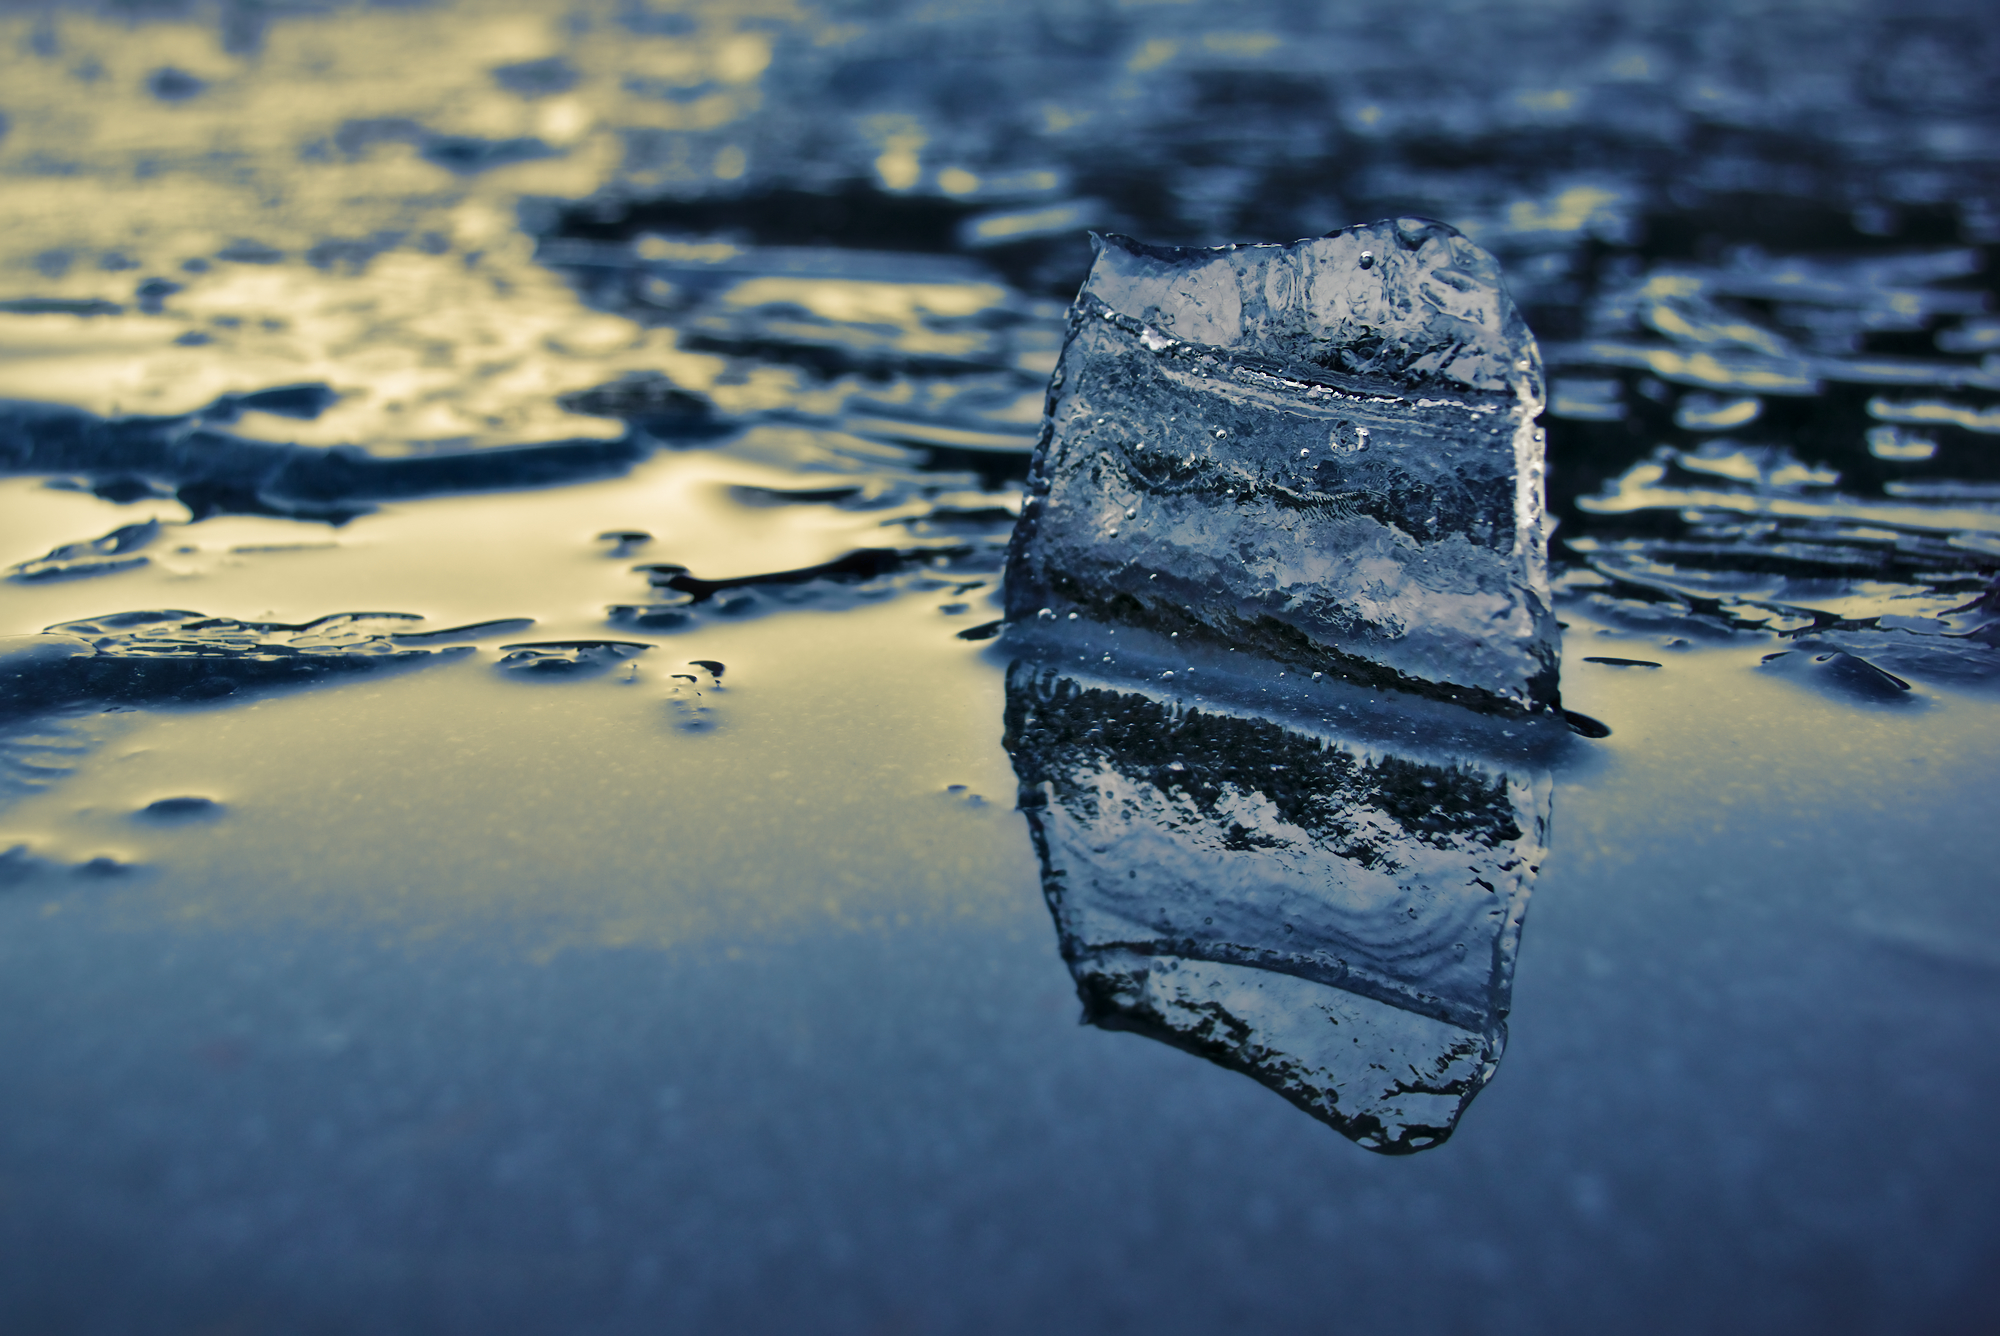
sea, water, nature, outdoor, sand, ocean, horizon, snow, cold, winter, abstract, photography, sunlight, morning, wave, lake, frost, ice, reflection, weather, blue, yellow, close up, melting, freezing, seefeld, wildsee, macro photography, atmosphere of earth